Acacia redolens

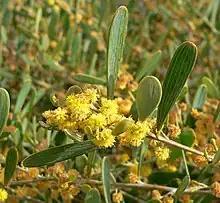
Flowers close up

It is a dense, small to medium-sized shrub that usually reaches heights of 0.5 to 3, rarely up to 5 or even 7 meters. Vegetative parts of the plant and especially the yellow flowers give off an intense vanilla scent. The spreading fragrant shrub typically grows to a height of .